Joseon white porcelain

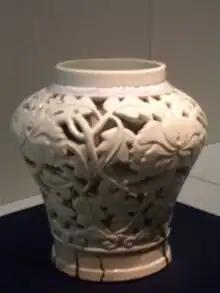
White porcelain jar, 18th century, Joseon Korea

Unlike Goryeo ware, which are glazed with the rich vibrant color of celadon and often featured characteristics of nature, Joseon white porcelains (baekja) are characterized by the beauty of modest forms, and minimal use of color, which conveyed the ideals of Korean Confucian state, that was preeminent at the time. The inimitably unique beauty of Korean culture came to be mirrored in baekja and gradually diversification in color and design became shared by both the court and the common people.